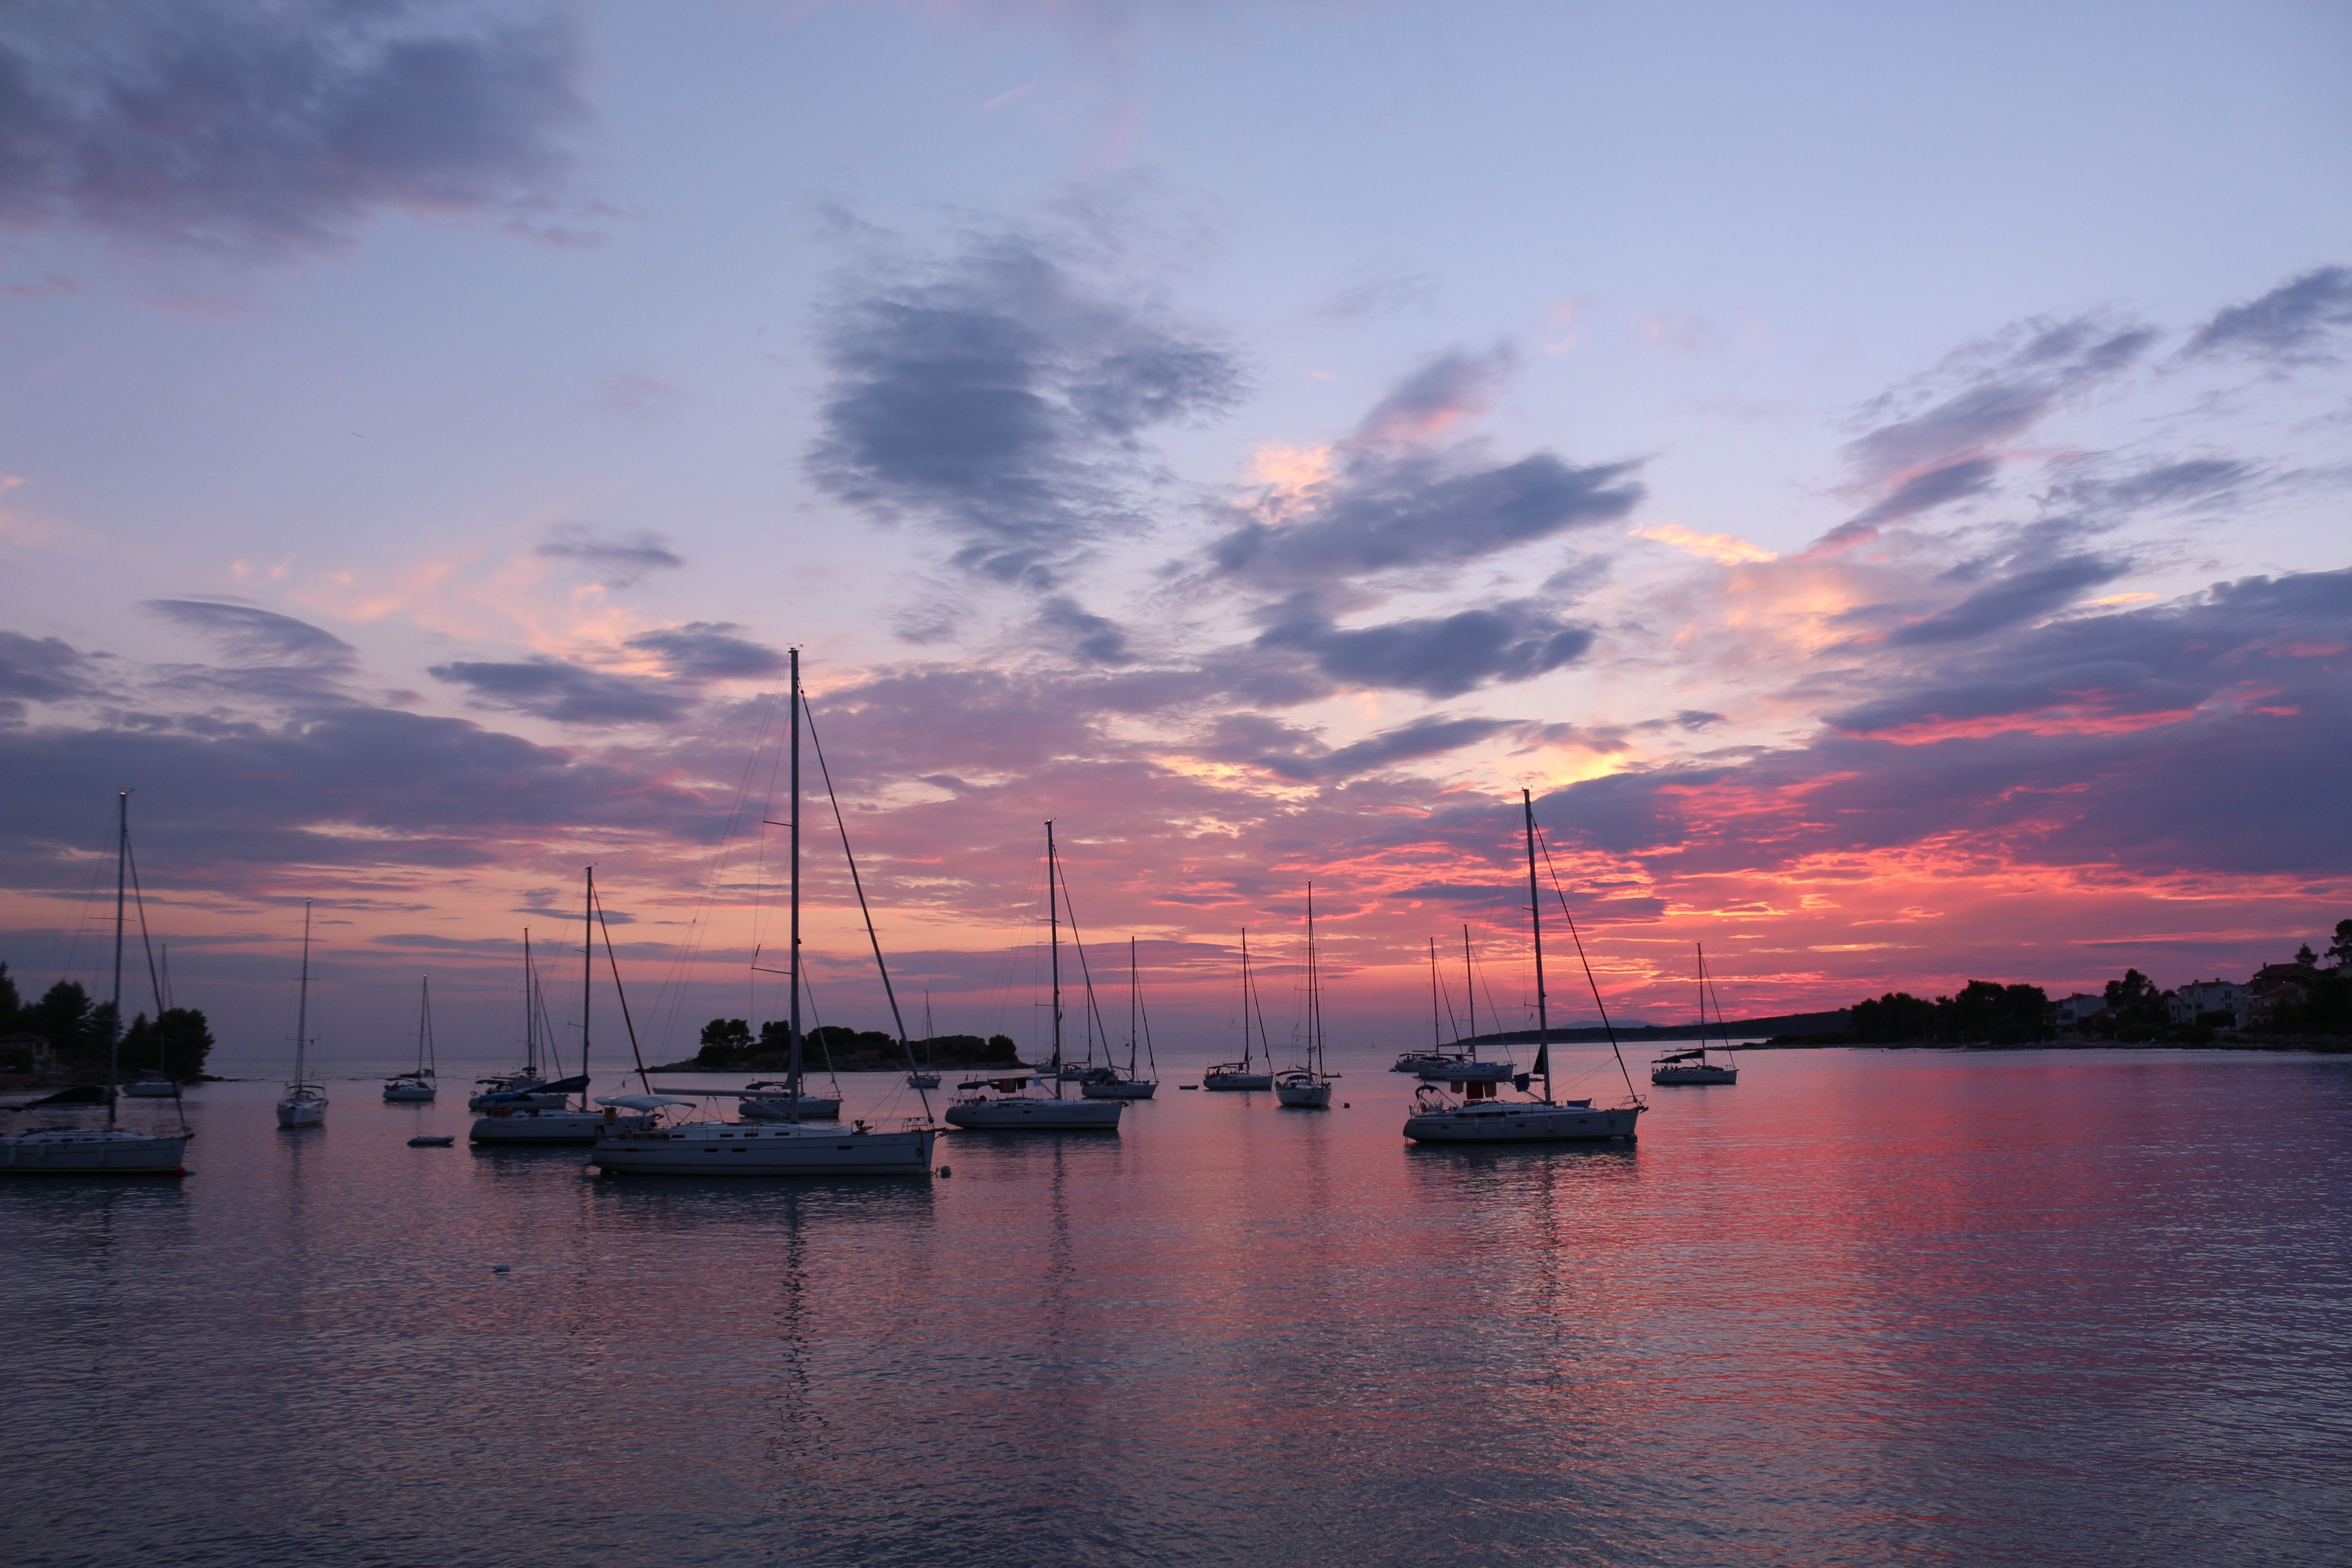
sea, water, horizon, dock, cloud, sky, sunrise, sunset, boat, morning, dawn, river, dusk, evening, reflection, vehicle, bay, romantic, harbor, marina, port, waterway, clouds, boats, mood, afterglow, evening sky, sailing boats